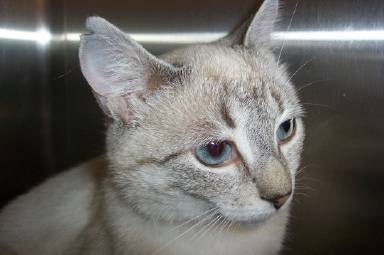
Label: cat